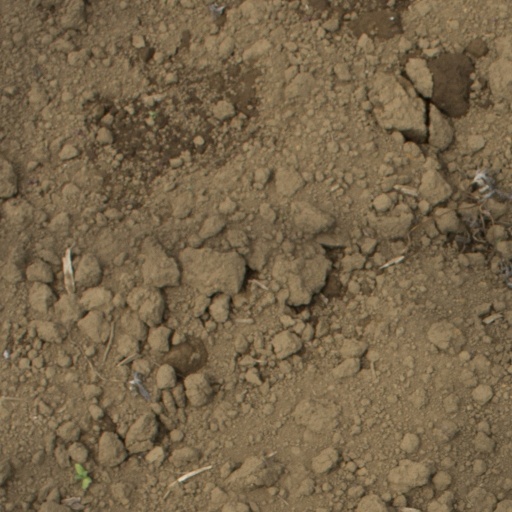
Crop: Jerusalem artichoke